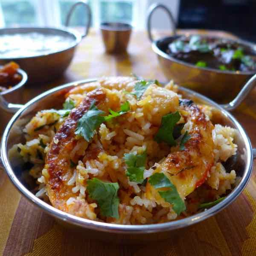
indian dish is a traditionalbased dish with spices , herbs and dry fruits .